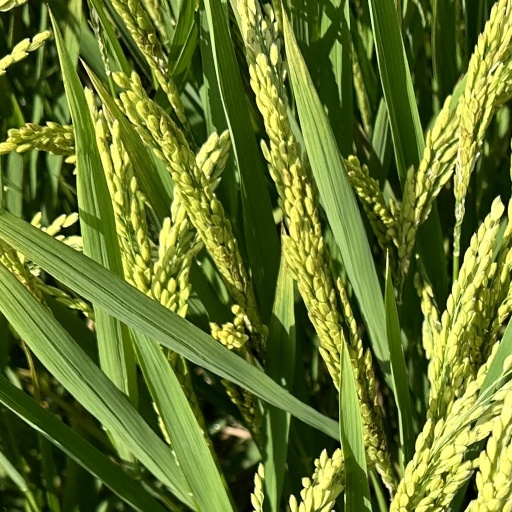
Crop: rice